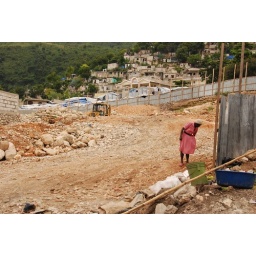
Woman in a pink dress